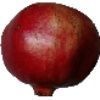
Label: pomegranate